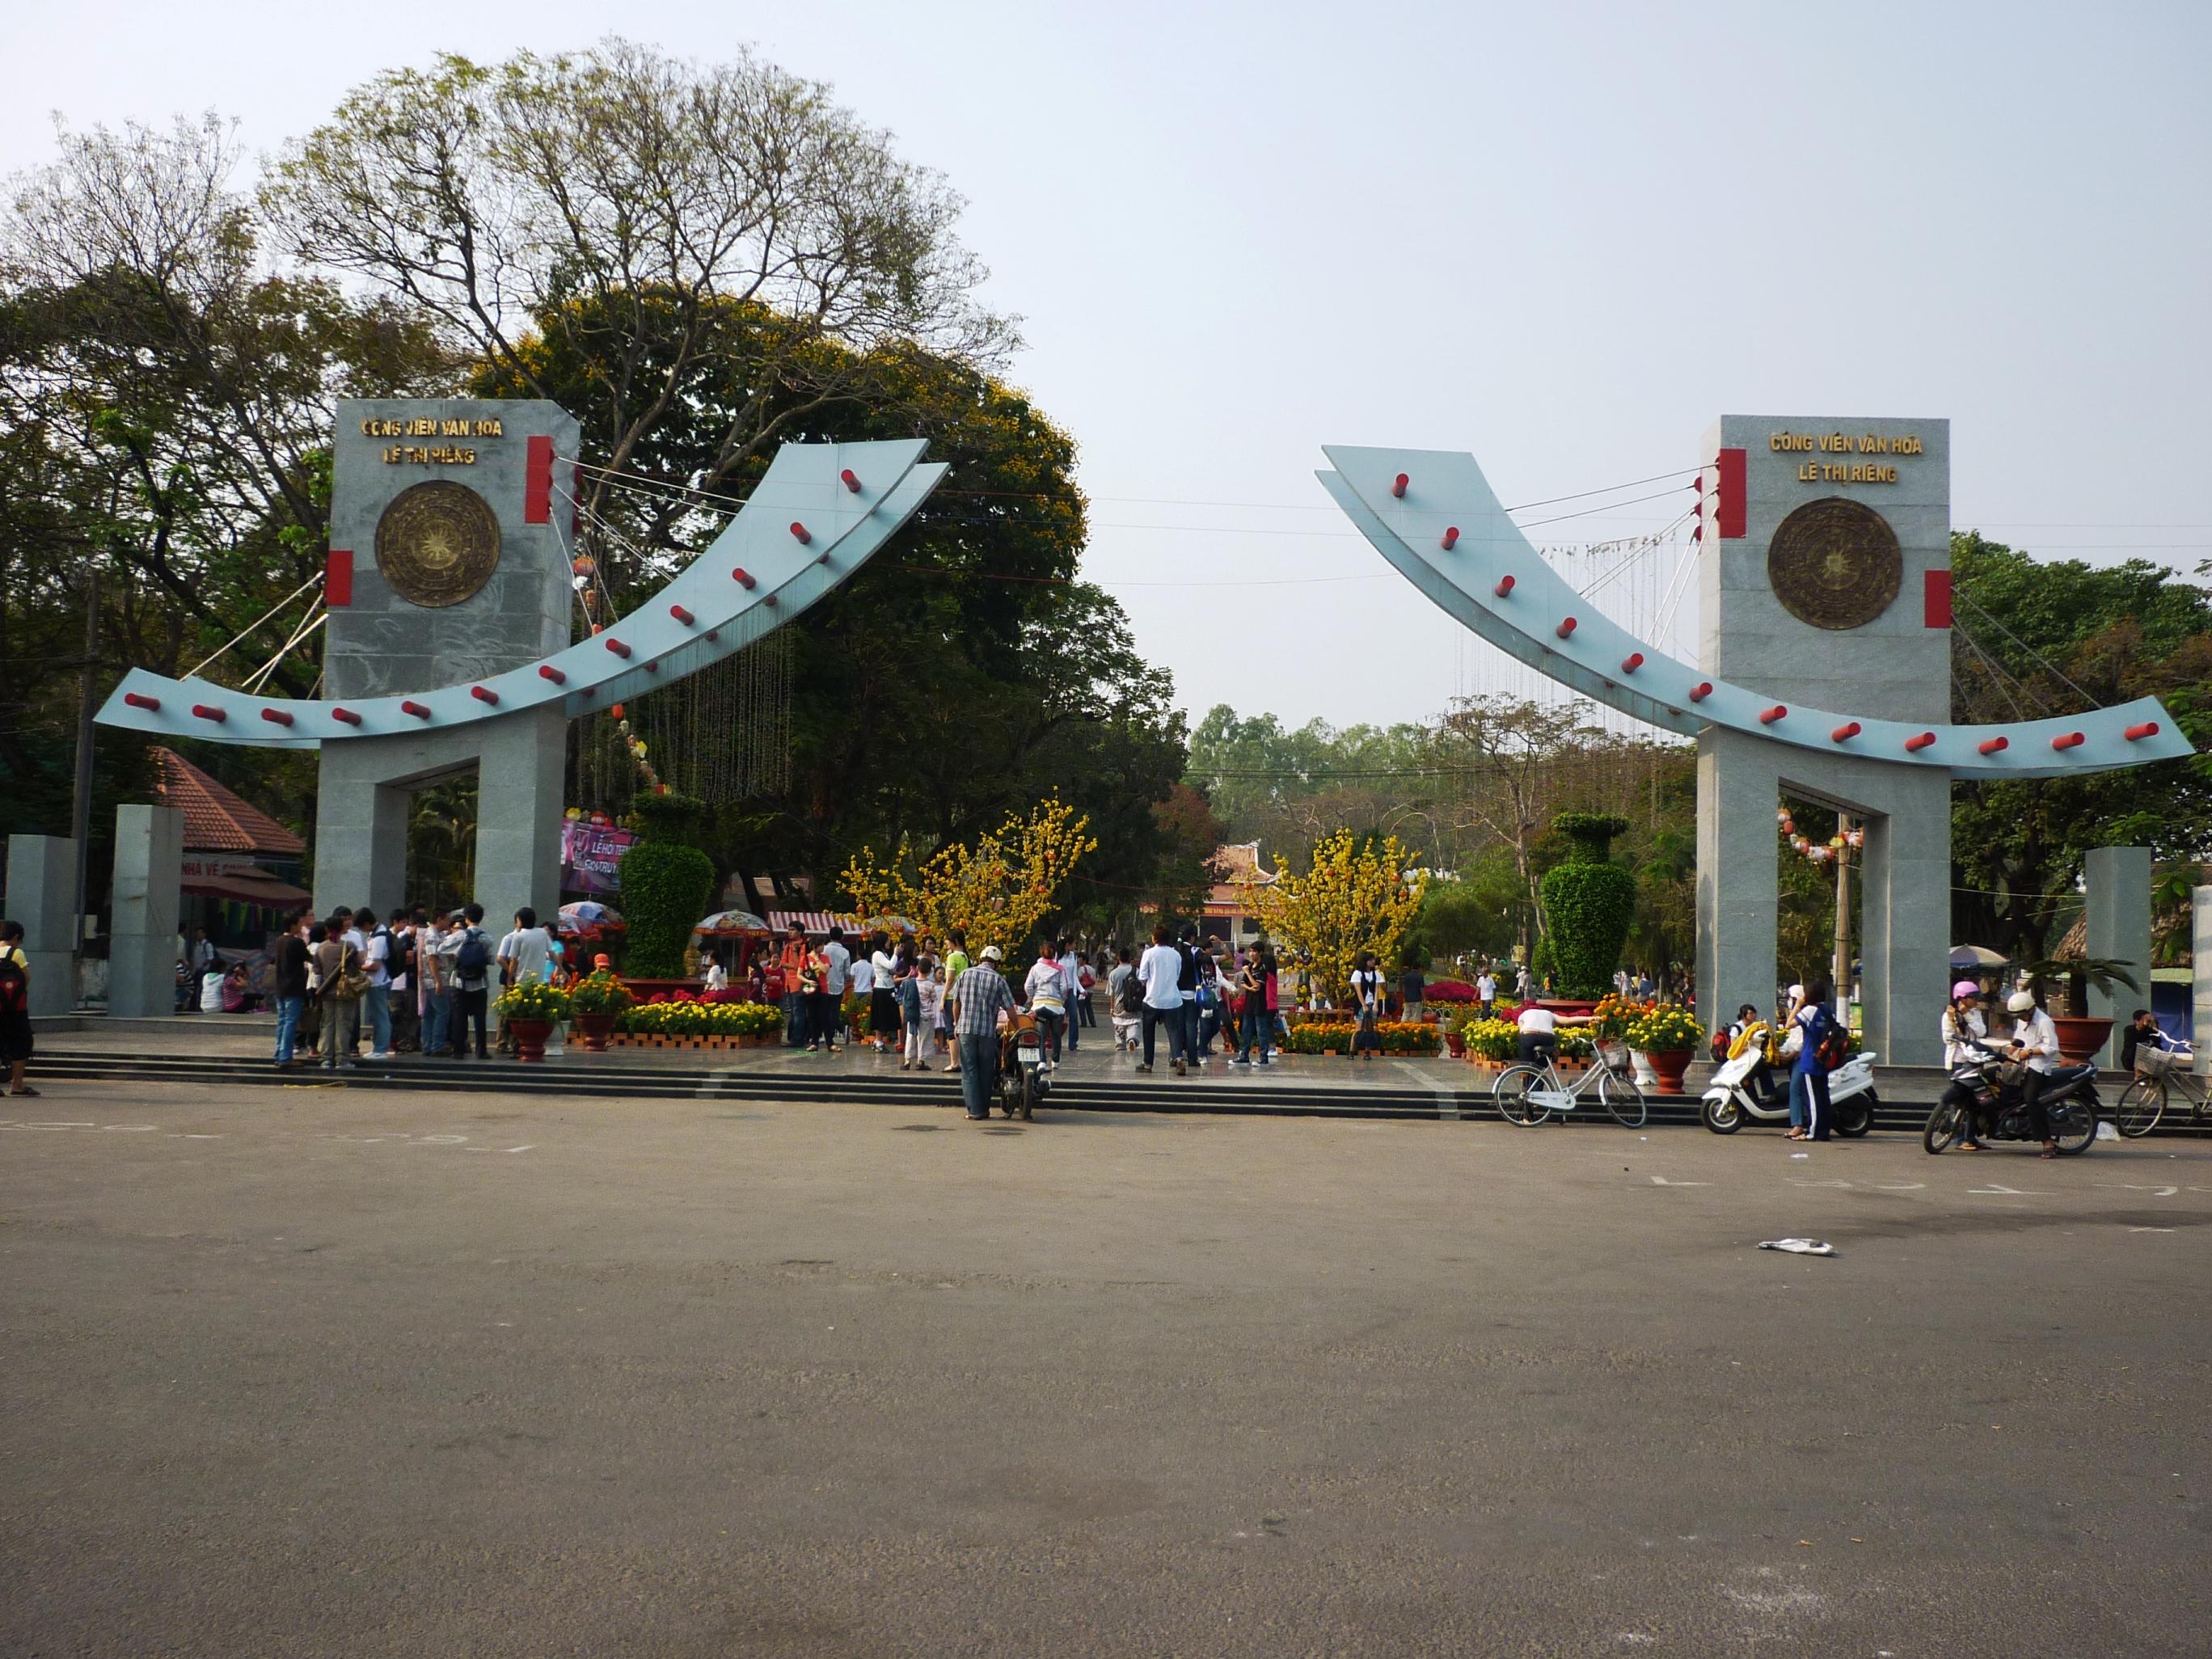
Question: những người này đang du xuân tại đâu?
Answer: công viên văn hóa lê thị riêng